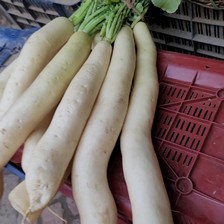
Label: others